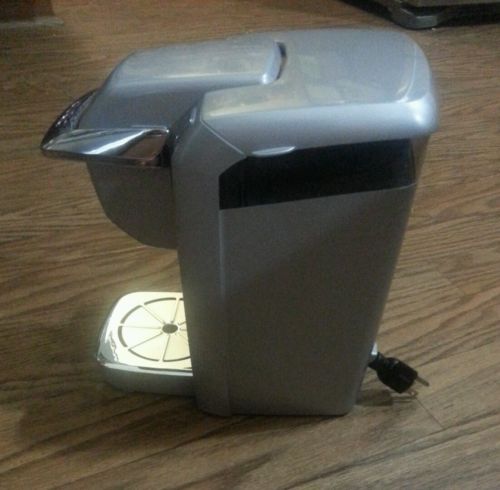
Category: coffee maker